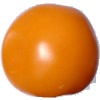
Label: yellow_tomato